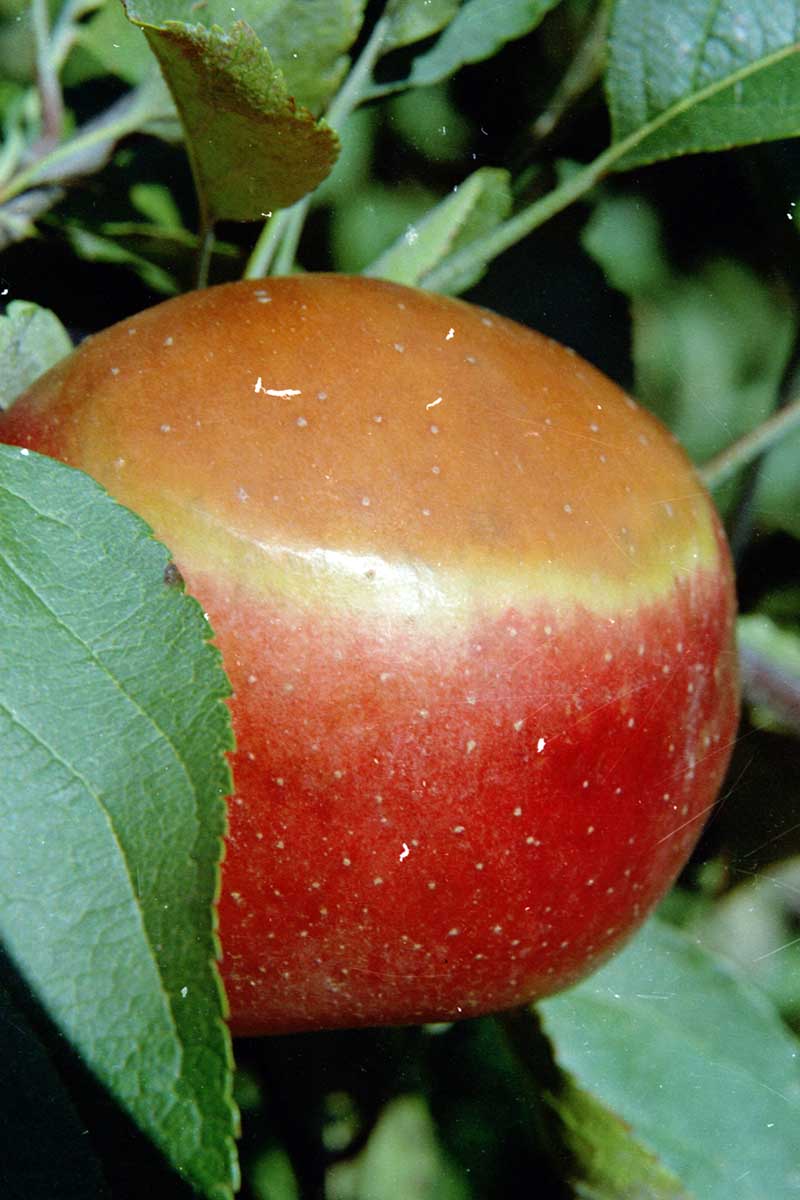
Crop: apple
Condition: healthy